Aden

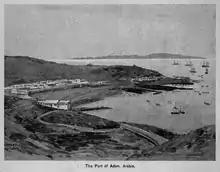

In 1513, the Portuguese, led by Afonso de Albuquerque, launched an unsuccessful four-day naval siege of Aden. The Mamluks in Egypt sensed the danger and sent a force led by Hussein al-Kurdi. The victorious King Amer bin Abdul Wahhab provided great aid to the Kurds, but he suffered a heavy defeat in the Battle of Diu. The Mamluks sent a second fleet, but the victorious king refused to cooperate with the Mamluks because he had succeeded in repelling the Portuguese from Aden without their help. Hussein al-Kurdi became angry and allied with the Zaidi Imam, who was opposed to the Tahirids, al-Mutawakkil Sharaf al-Din, and the Tahirid cities fell successively, with the exception of Aden. The Ottoman Empire took control of the city in 1538. The Ottomans' goal was to prevent the Portuguese from controlling Aden, so the city witnessed difficult days, in addition to the fact that the port of Mocha gained greater importance at the expense of Aden during the sixteenth century. The city's population declined and it turned into a small village with a population of no more than 600 people. While its population was approximately eighty thousand people during the days of the Rasulid state.